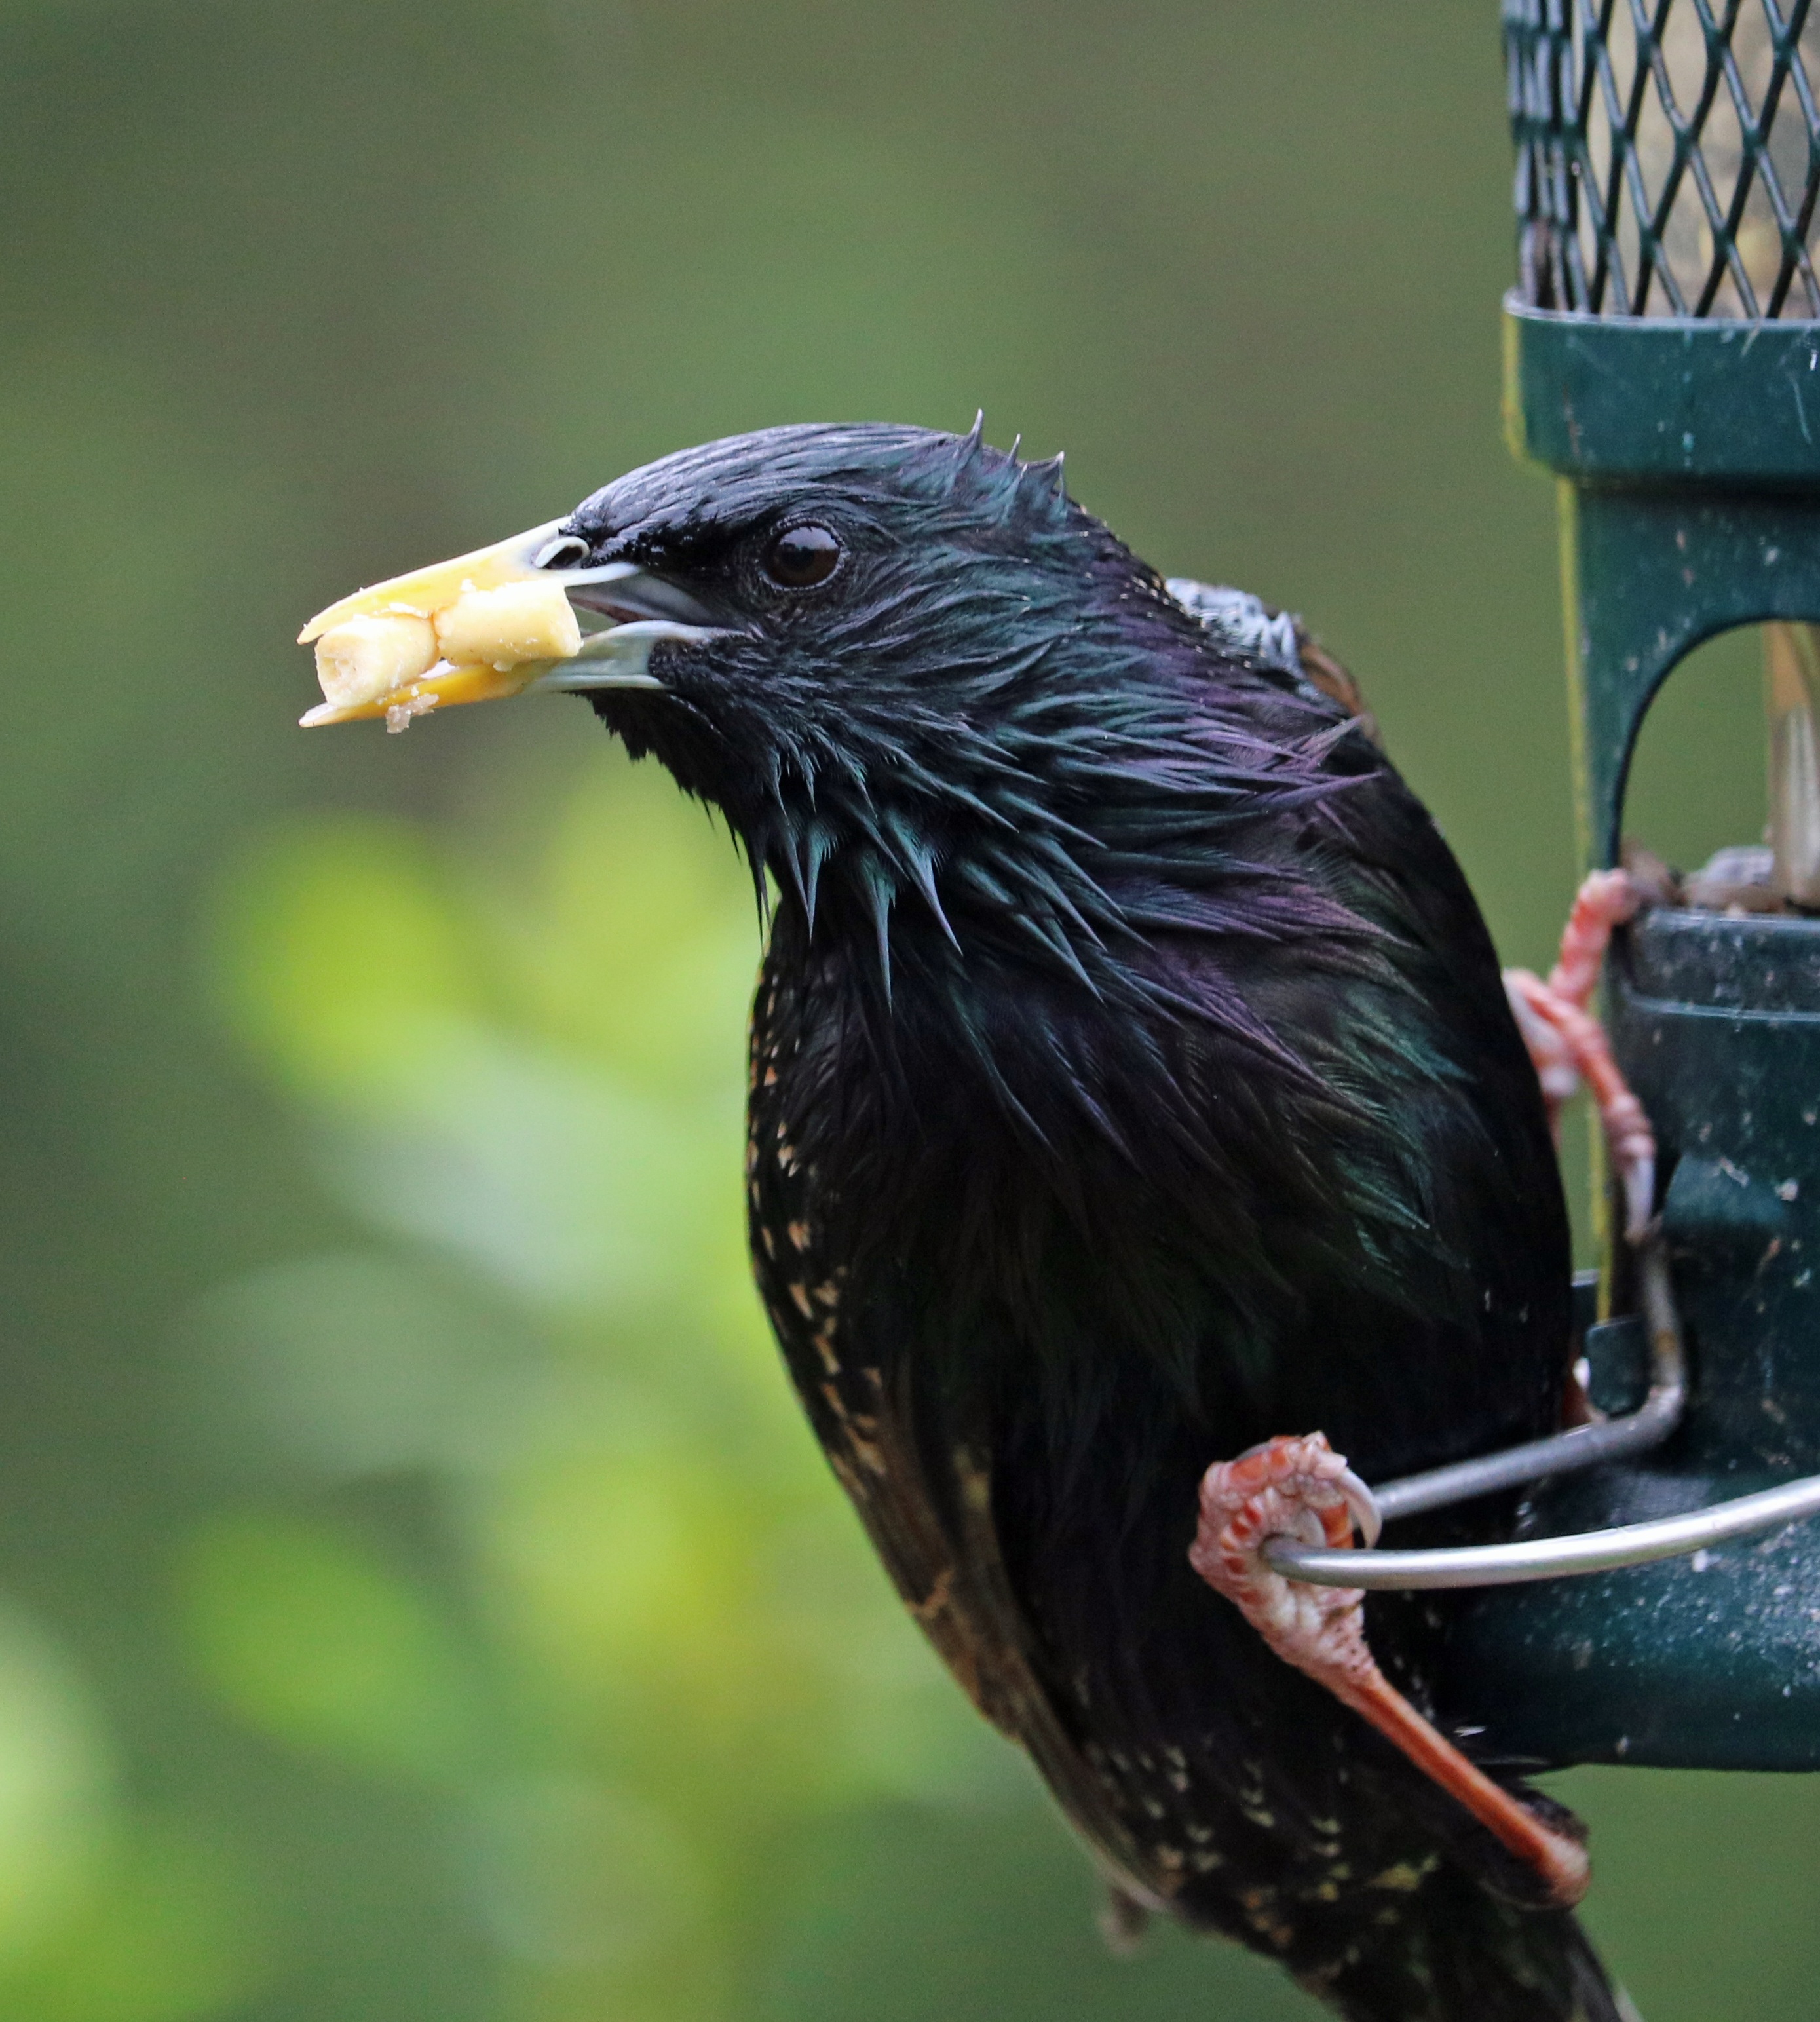
bird, wing, wildlife, beak, fauna, feeding, vertebrate, blackbird, starling, feeder, perching bird